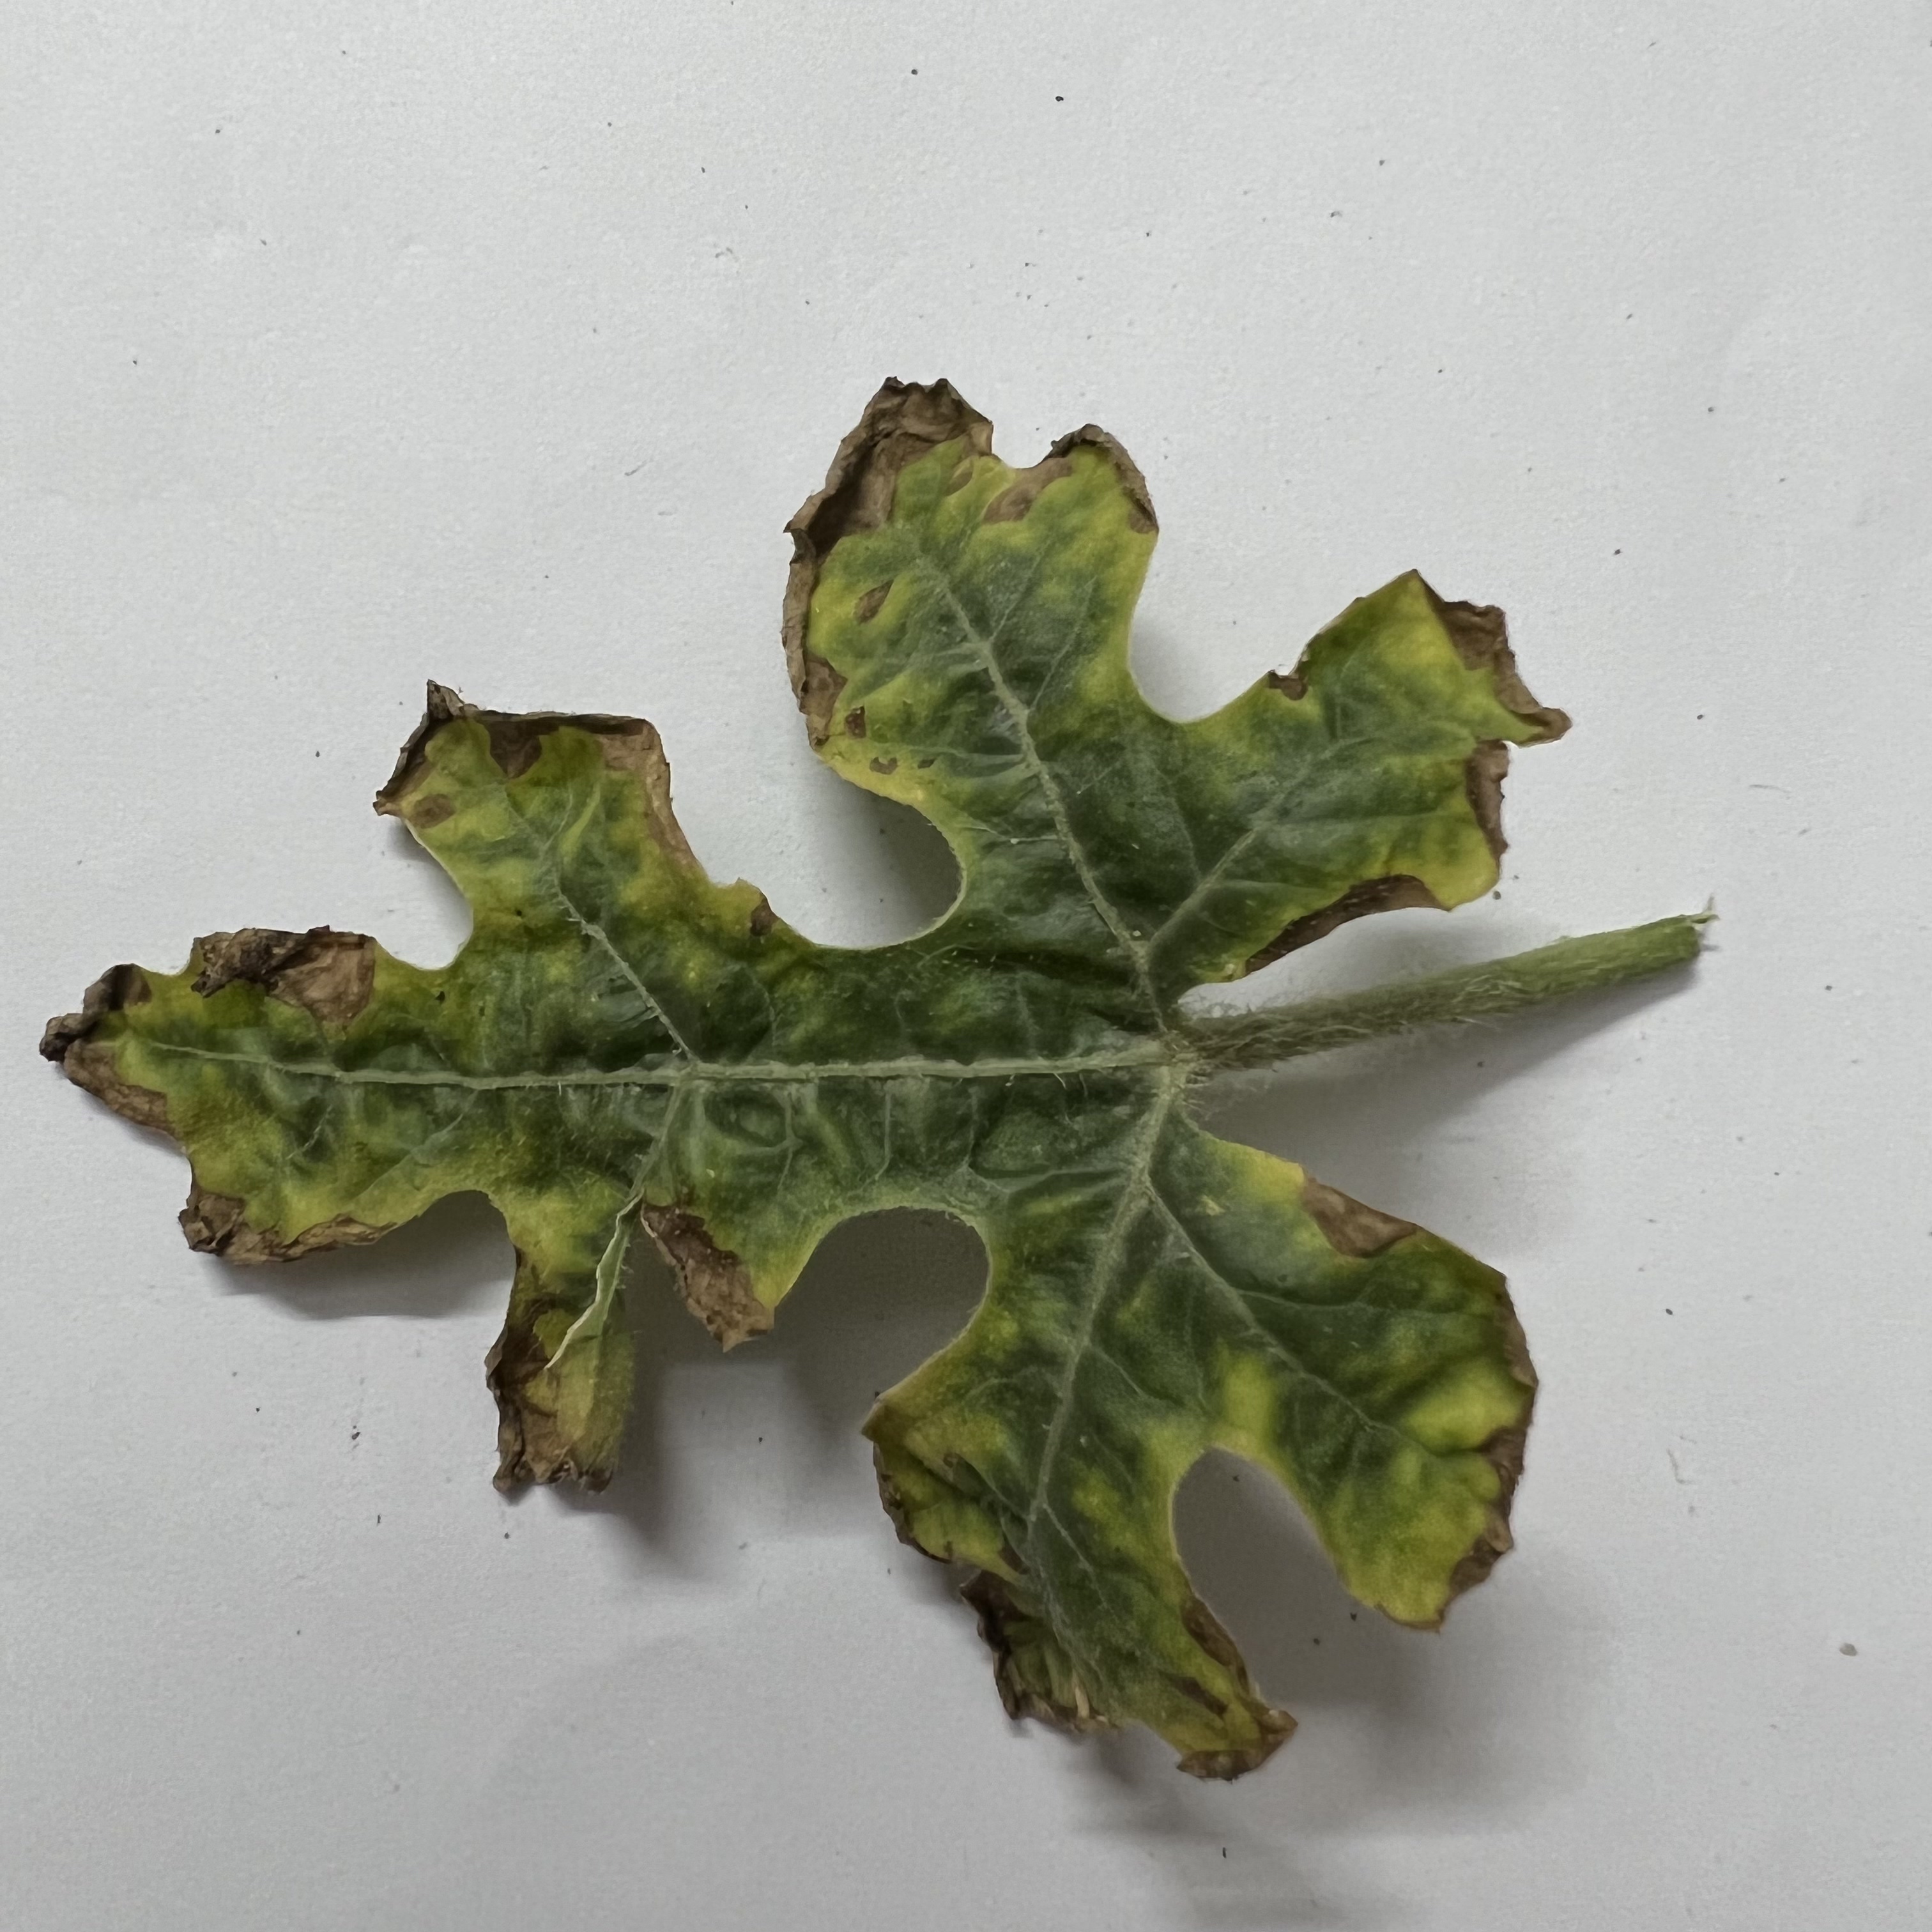
Label: Downy_Mildew